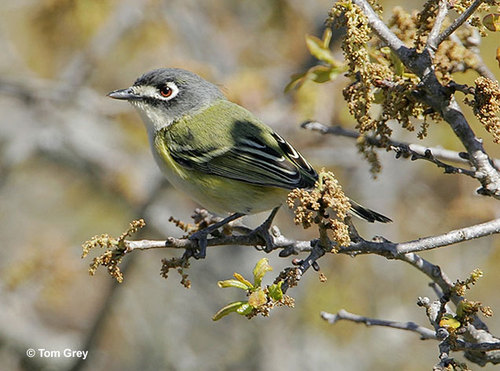
the bird has a brown eyering, yellow belly, and grey thighs.
the bird has white eyerings, a gray head, and brown wings, along with a orange and tan belly.
this avian is particularly small, fashioning a gray head with a white mask, a yellow and gray body and striped black and white wings.
this small grey bird has one brown eye and yellow wings
this small bird has a short pointed black bill, a white supercilliary, a black crown and a green body.
this bird has a green body, a gray head, striped wings, a white cheek patch, and a short bill.
this bird has a red eye ring, grey crown ,green coverts, and green, white and black secondaries.
this bird has a prominent white eyering, a grey head and green body, with white and black wings.
this bird has wings that are black and has a yellow belly
this bird is yellow with black and has a very short beak.
Species: Black Capped Vireo